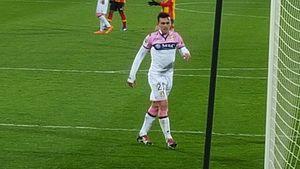
Gustavo Campanharo lors du match RC Lens / Evian TG, comptant pour la vingt-huitième journée du Championnat de France de football de Ligue 2, le 29 février 2016, au Stade Bollaert Delelis
Gustavo Campanharo est un footballeur italo-brésilien né le 4 avril 1992 à Caxias do Sul qui évolue au poste de milieu de terrain.